Roma Porta San Paolo railway station

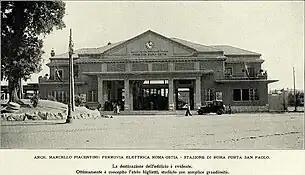
An old picture of the main building of the station.

The building of the station was started, together with the railway, at the beginning of 1919, after the inauguration ceremony of December 30, 1918 in the presence of King Victor Emmanuel III.